K. K. Singh

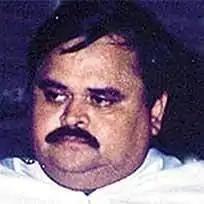
Portrait of K. K. Singh

K. K. Singh (died 2011) was an Indian screenwriter and has film director-producer credits for Veergati and actor credits for Sham Ghansham. Singh had written scripts primarily for Bollywood films and has worked in a regional-language Bhojpuri film ""Aulaad"" directed by Aslam Sheikh. He debuted in Hindi-language films in 1982, with Raj Kapoor's film "Prem Rog" as an assistant director, and was honoured with several awards including Filmfare Award for Best Dialogue and Filmfare Award for Best Story writer.